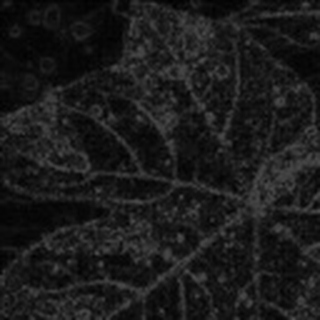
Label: cotton_target_spot